Edwin Albert Merritt

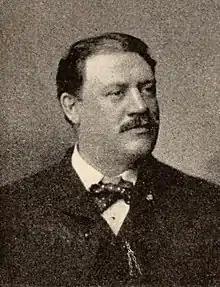

Edwin Albert Merritt (July 25, 1860 – December 4, 1914) was an American politician from New York who served as a Republican member of the U.S. House of Representatives from 1912 to 1914.